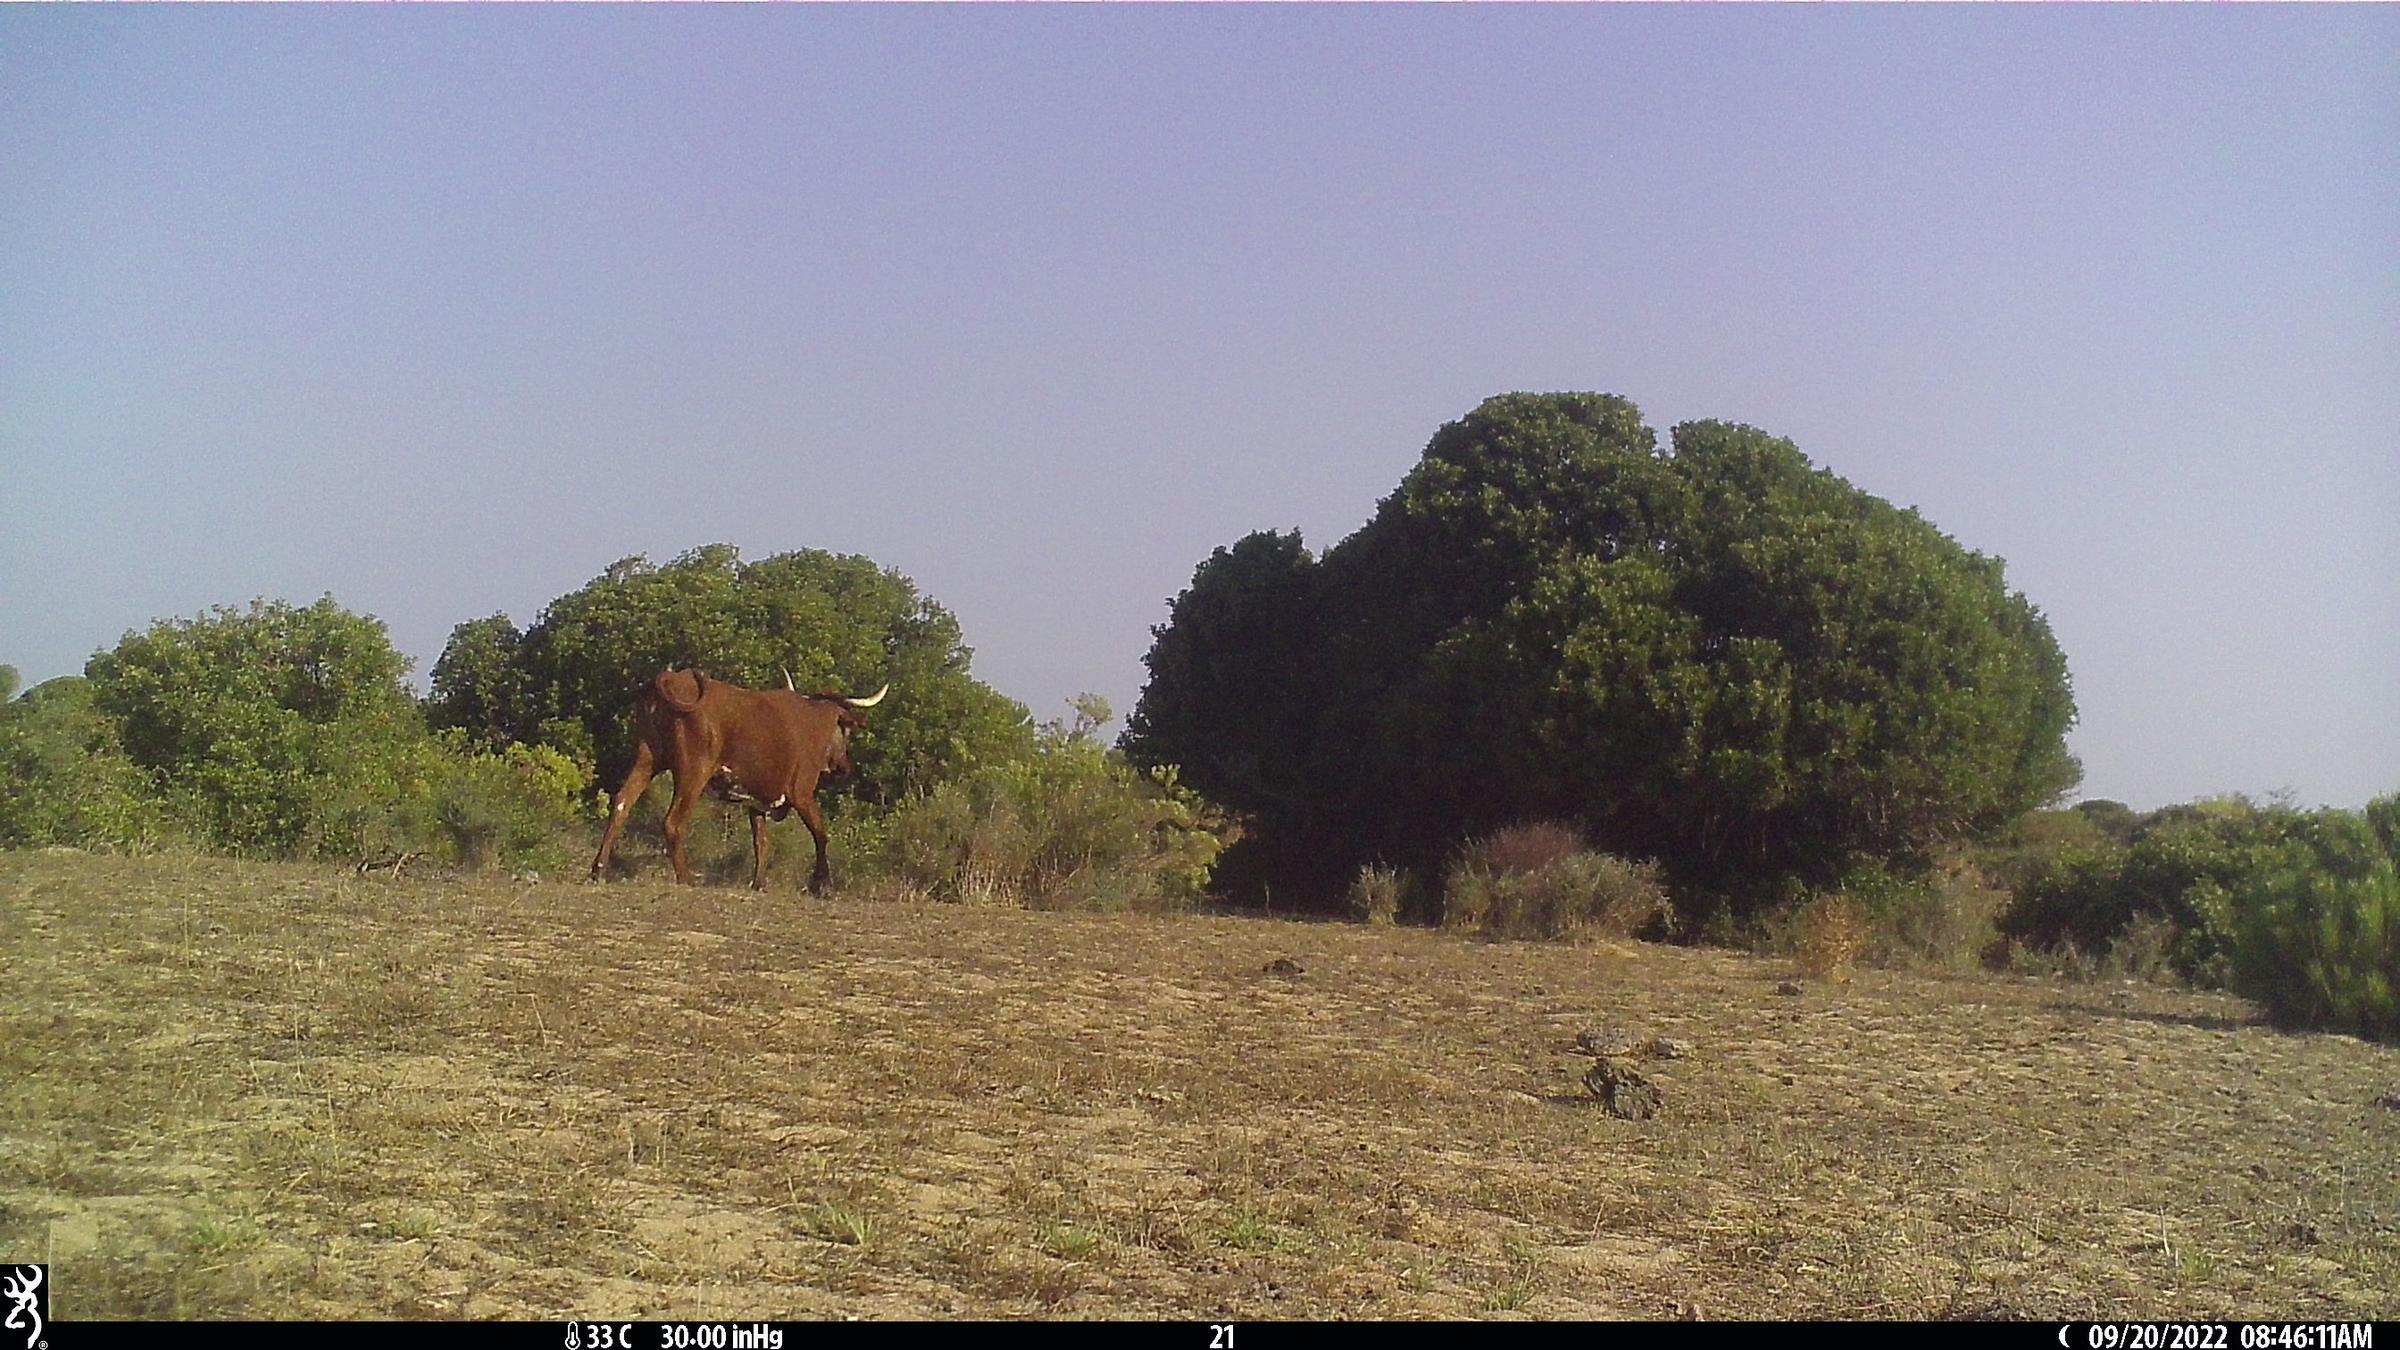
Species: Bos taurus